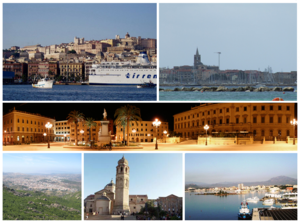
La Sardaigne est une île de la mer Méditerranée et une région italienne, qui se trouve à l'ouest de l'Italie continentale, au sud de la Corse, au nord de la Tunisie et de l'Algérie orientale. Son chef-lieu est la ville de Cagliari.